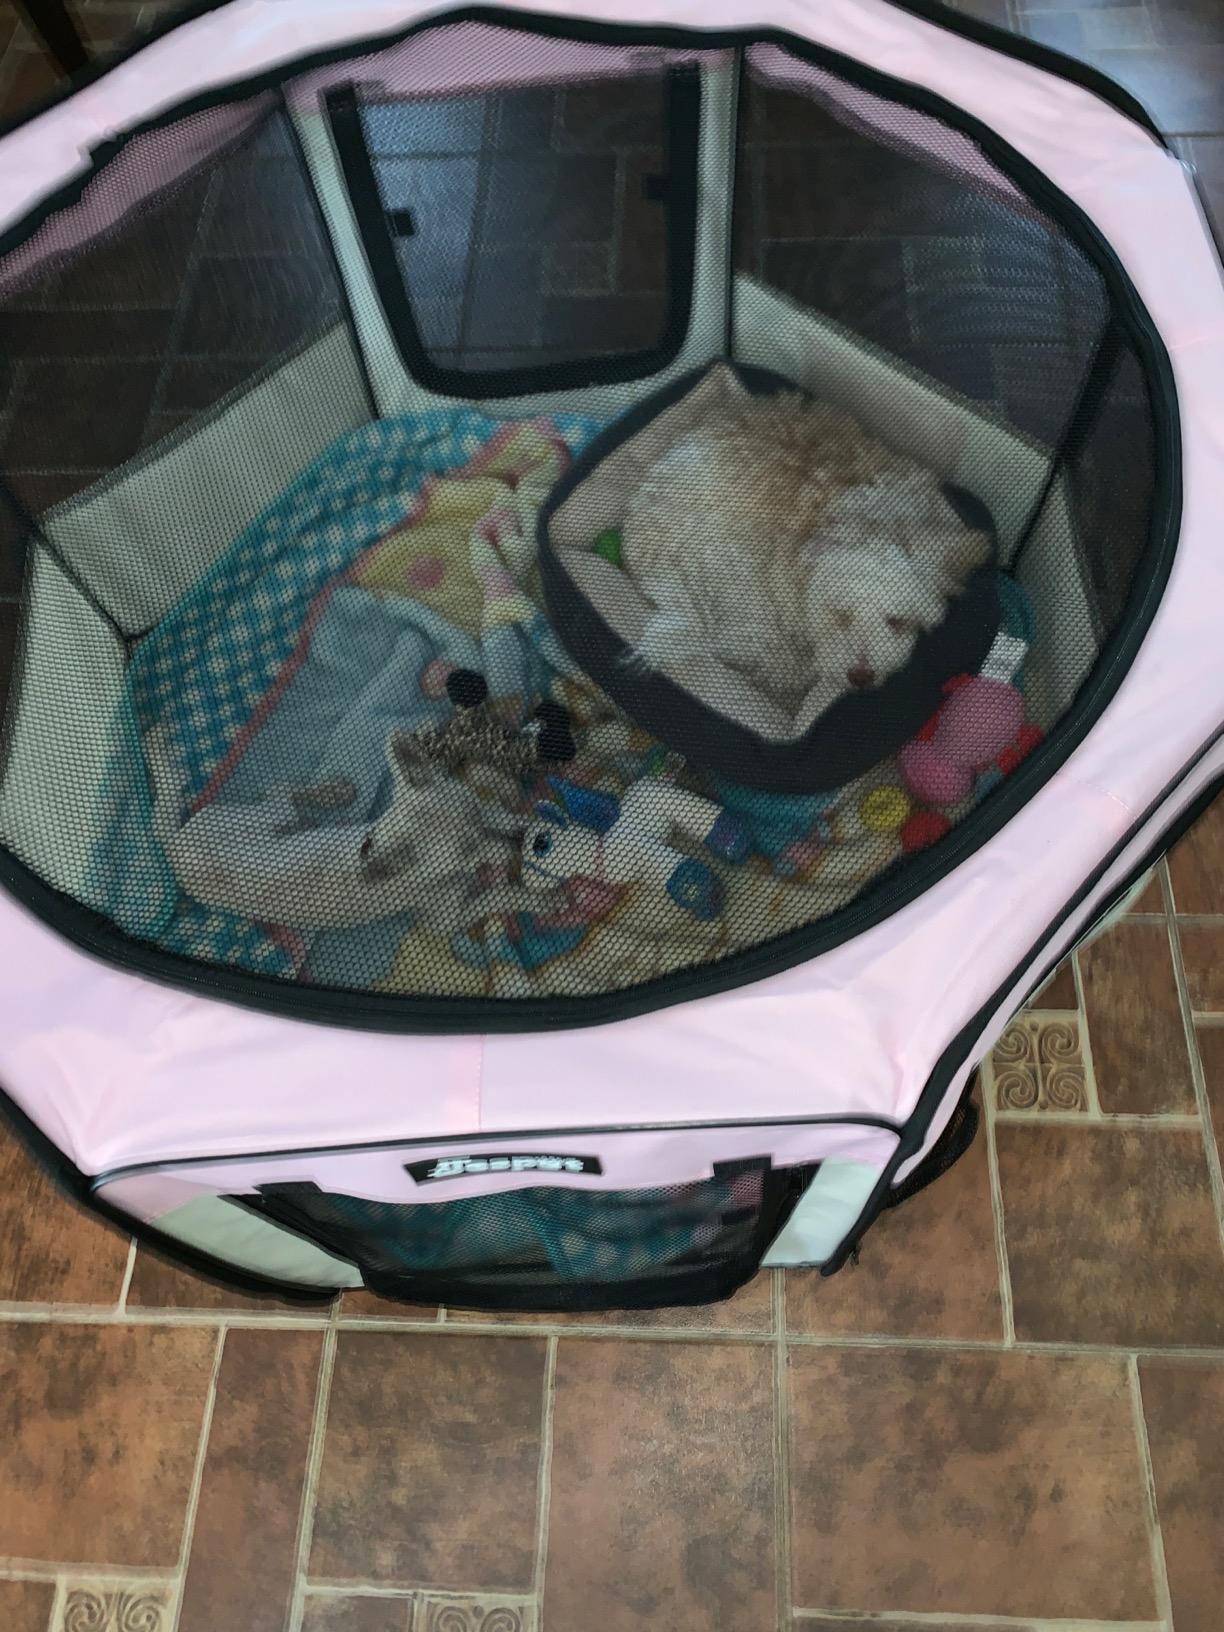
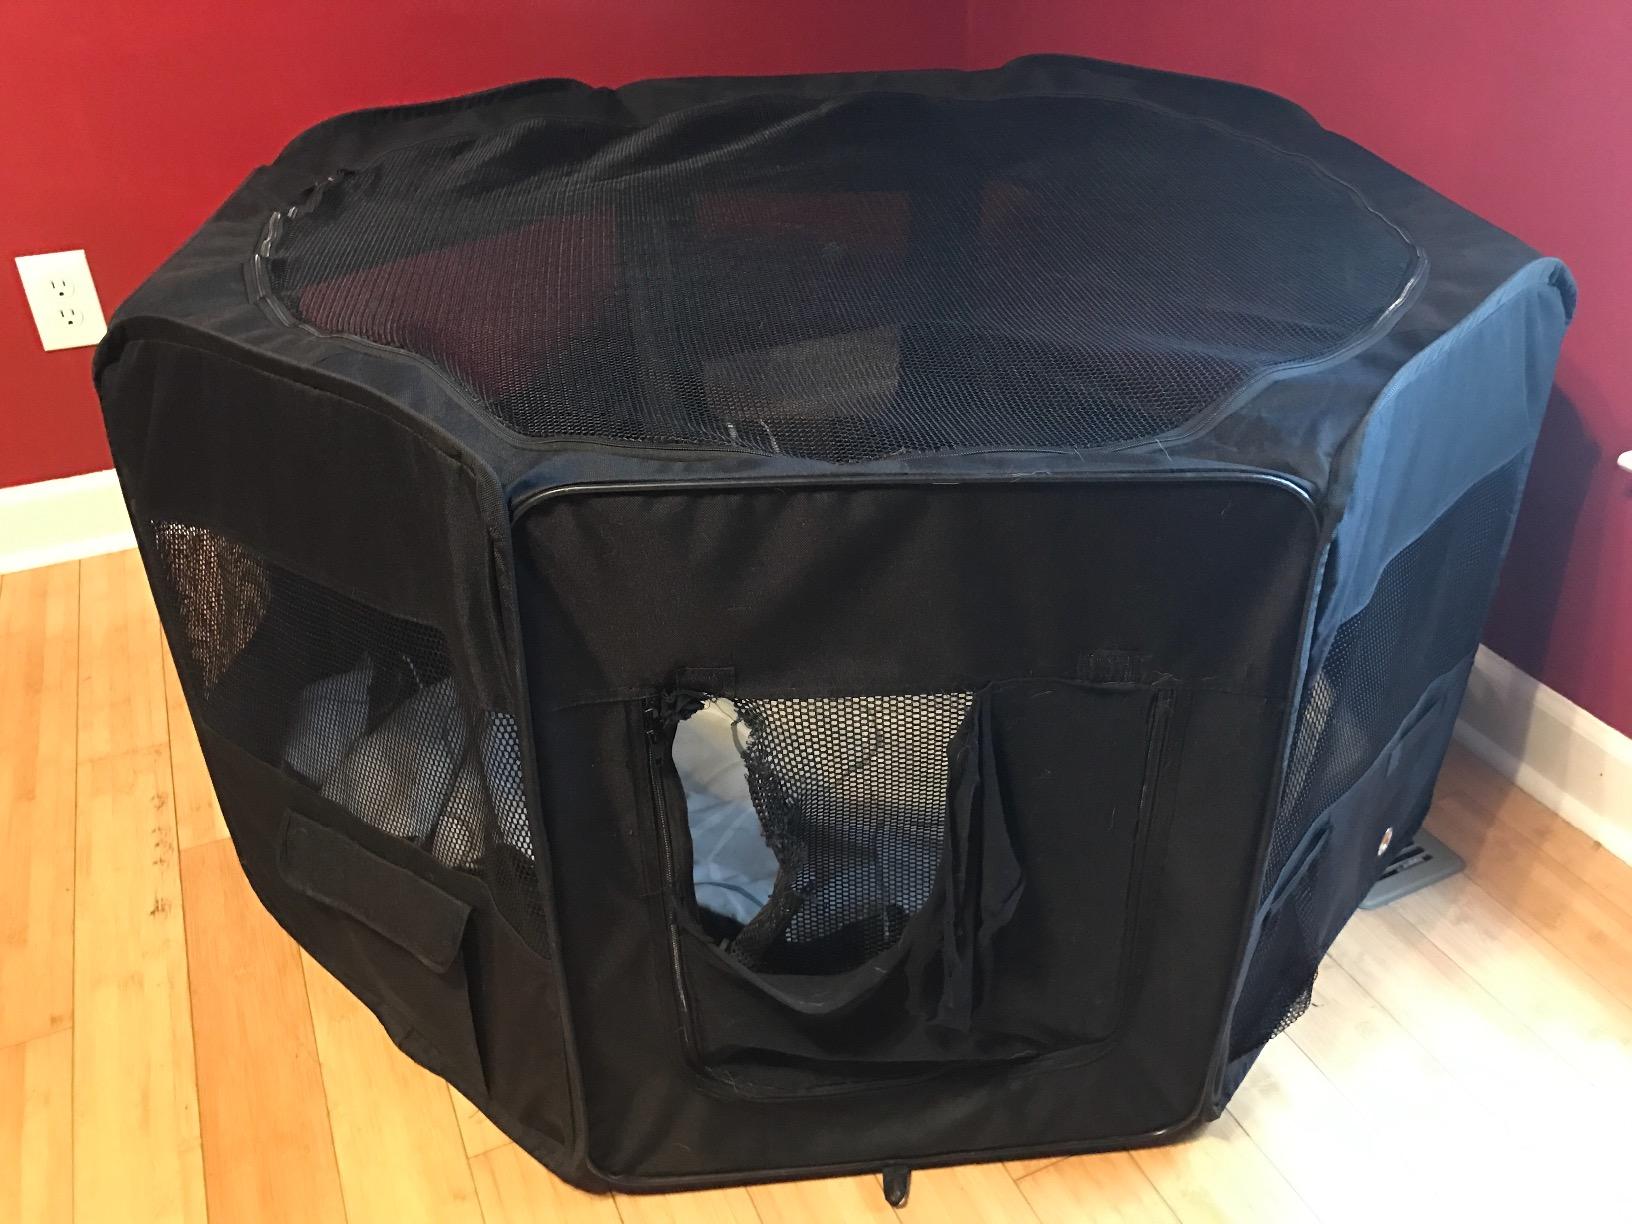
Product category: items_kennel
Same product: no